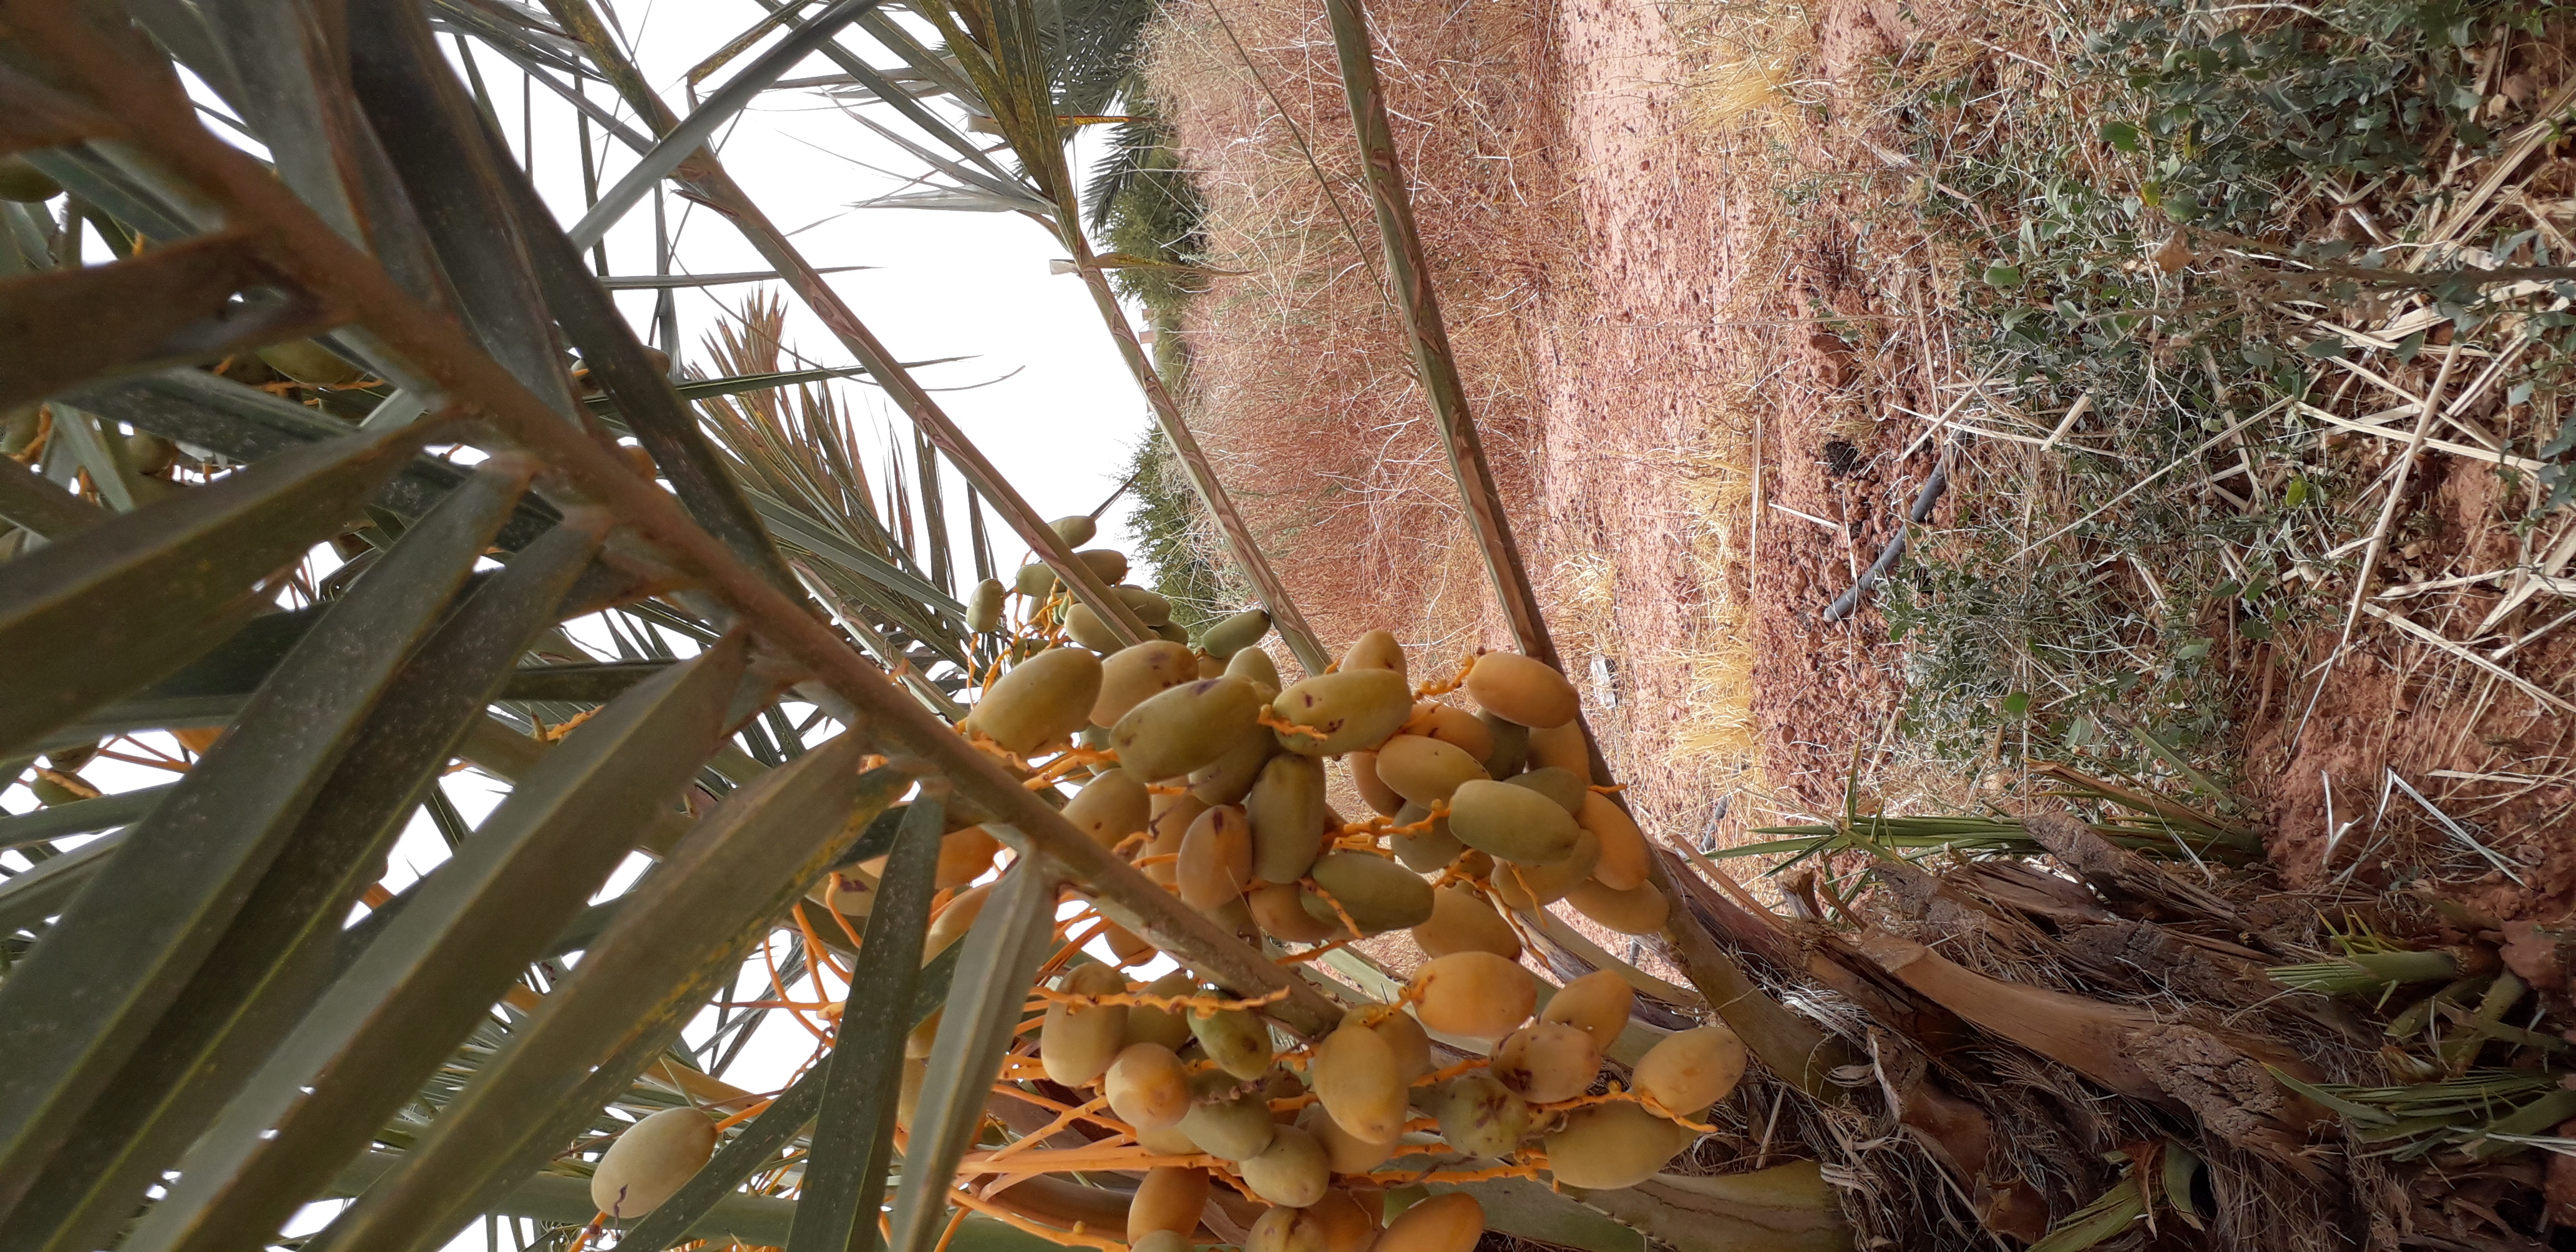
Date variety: Boumajhoul